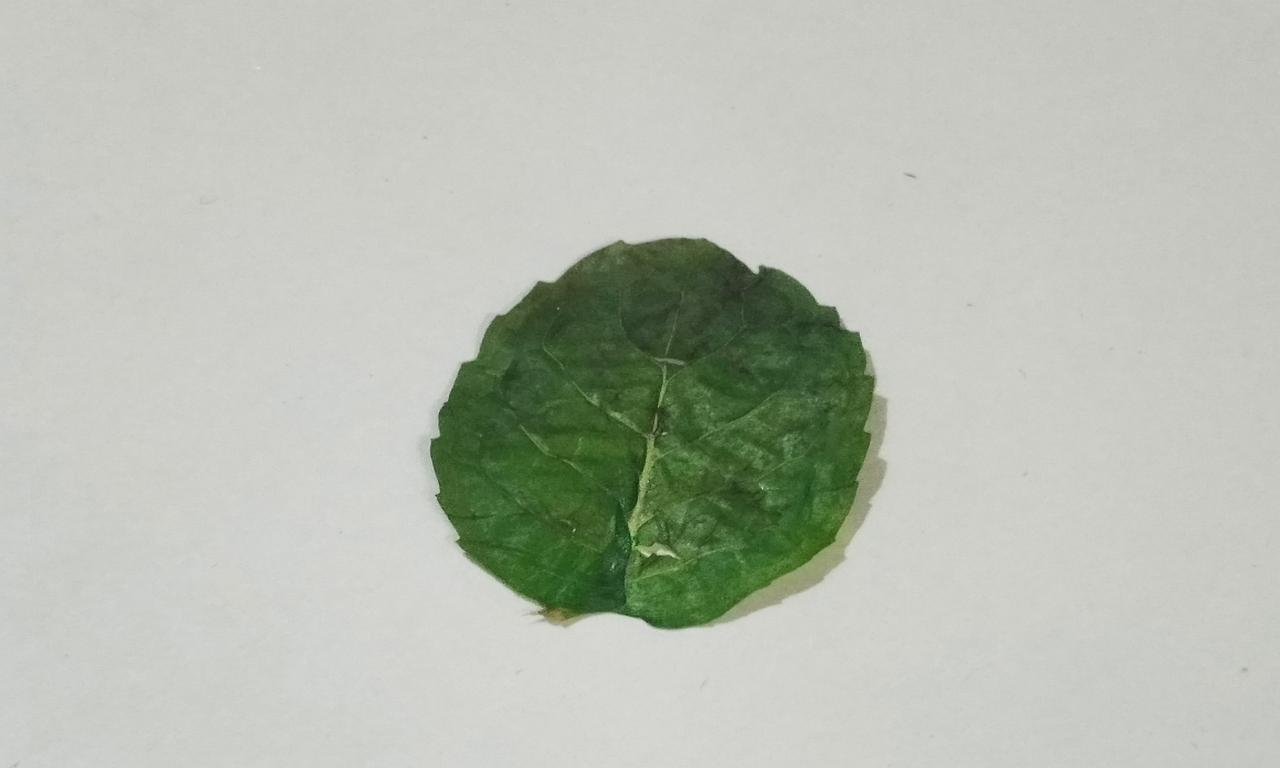
Label: Dried